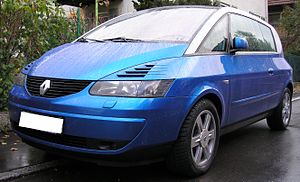
Renault Avantime
Renault Avantime var en bilmodel fra personbilsafdelingen af Renault, som kom på markedet i november 2001.